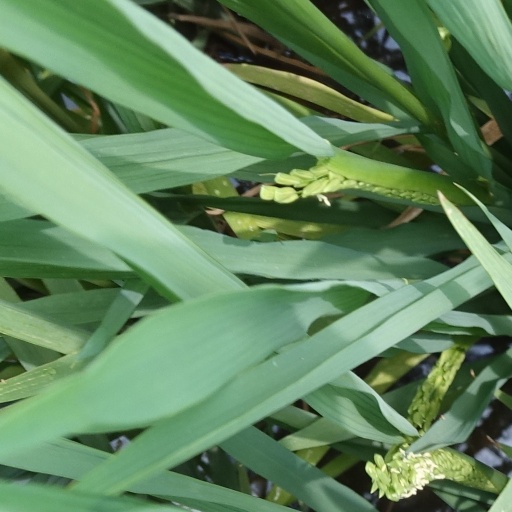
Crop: rice